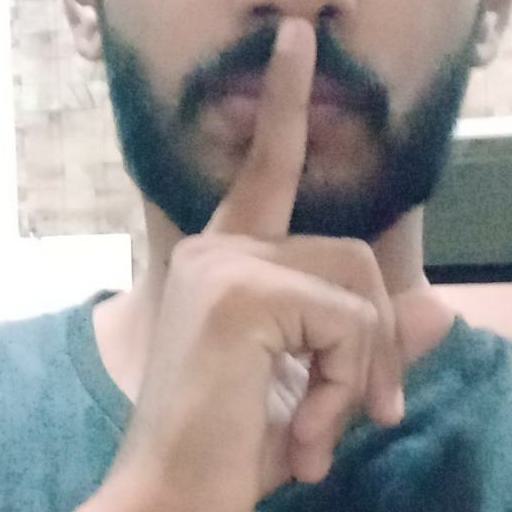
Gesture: mute